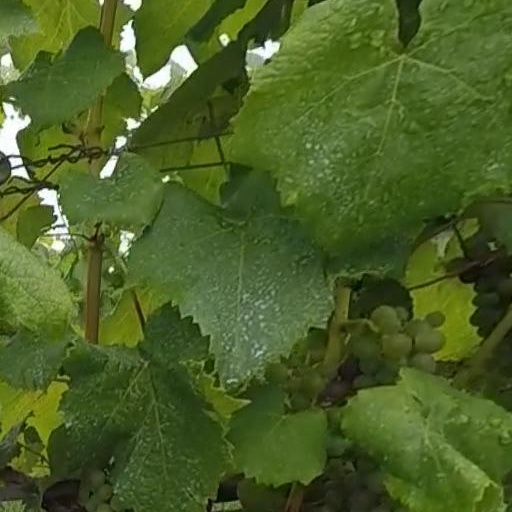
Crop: grape